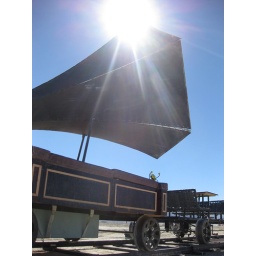
Sit in the front car and bike in the open direction, and the gramaphone plays